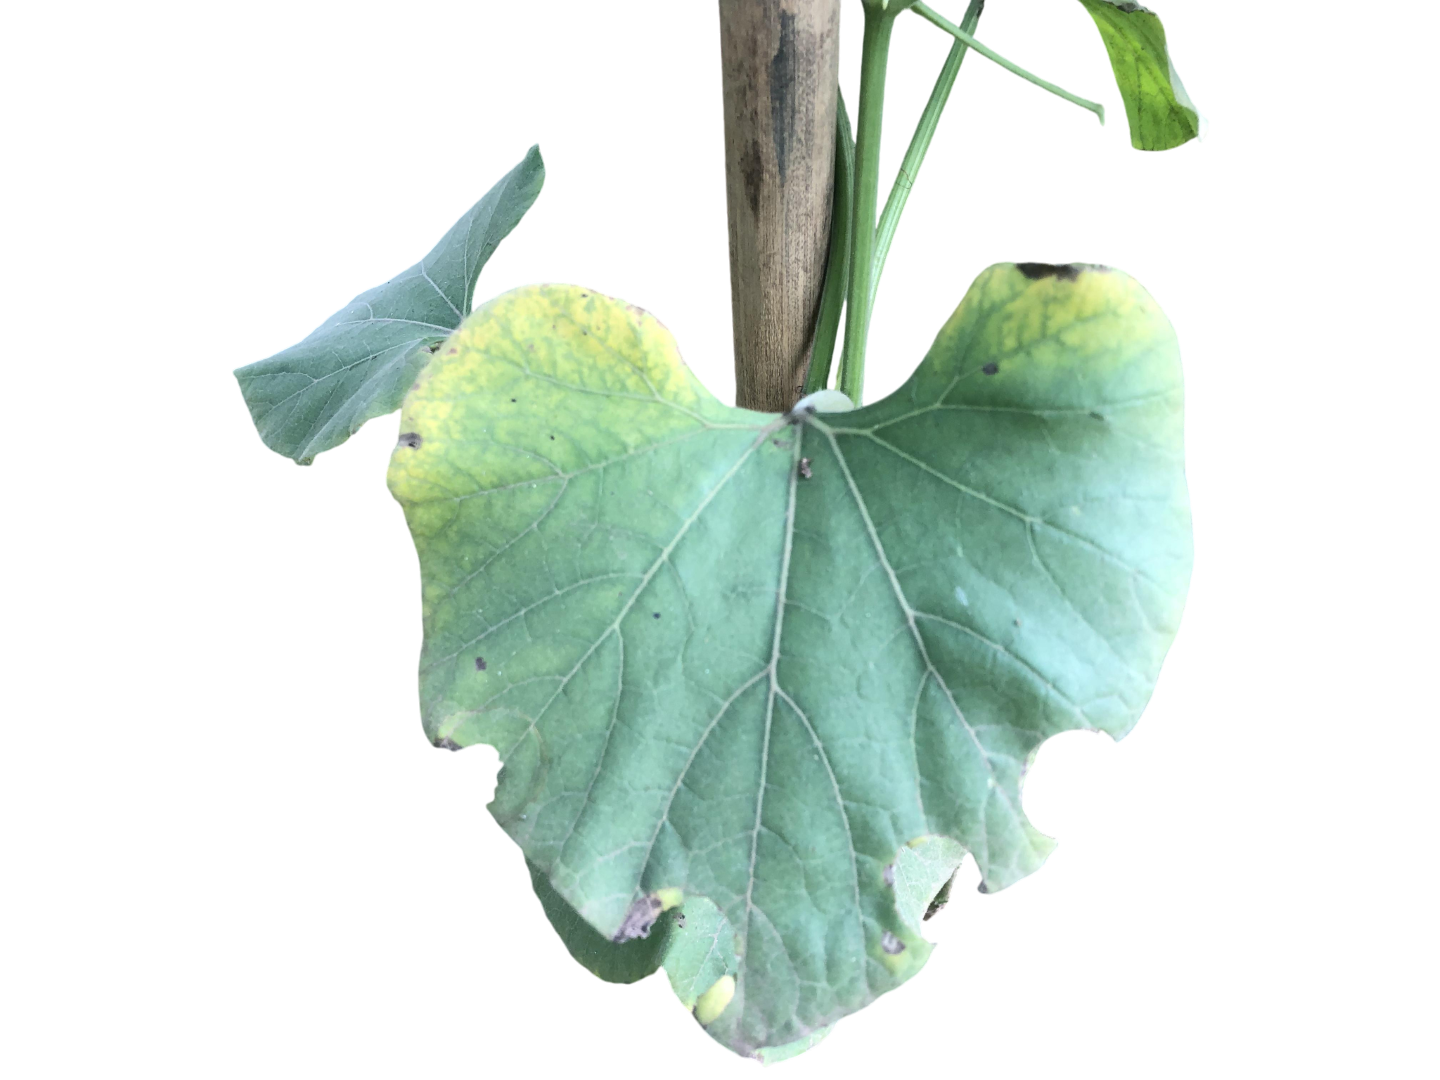
Crop: Bottle Gourd
Label: Downy_Mildew